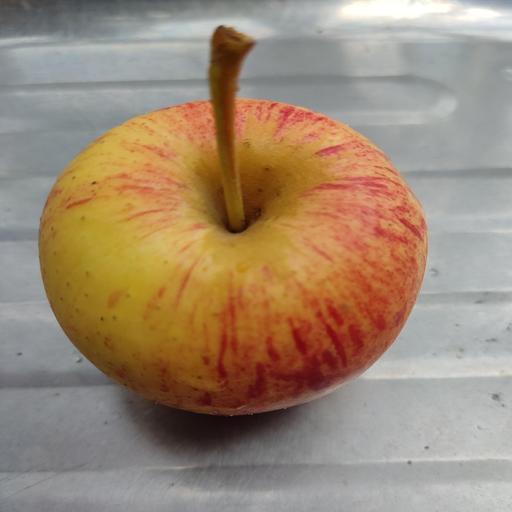
Crop type: Apple_Gala